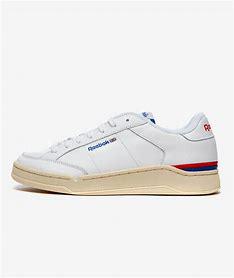
Brand: Reebok
Model: Ad Court